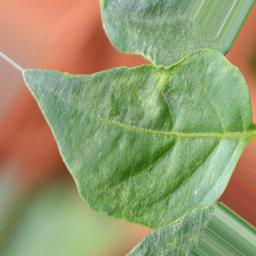
Label: healthy